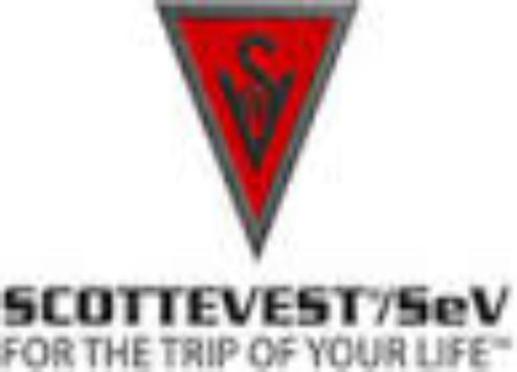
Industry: Clothes